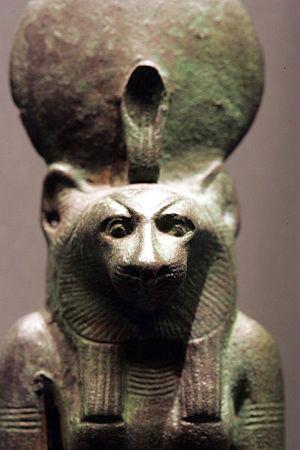
Bouto est une ville du delta du Nil, qui se situe dans le sixième nome de Basse-Égypte, le nome « Le taureau montagnard », à environ 90 km à l'est d’Alexandrie.